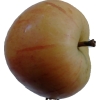
Label: Apple 14